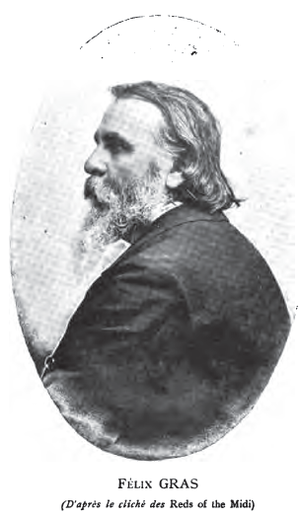
Félix Gras né à Malemort-du-Comtat le 3 mai 1844 et mort à Avignon le 4 mars 1901, est un poète, magistrat et notaire français.